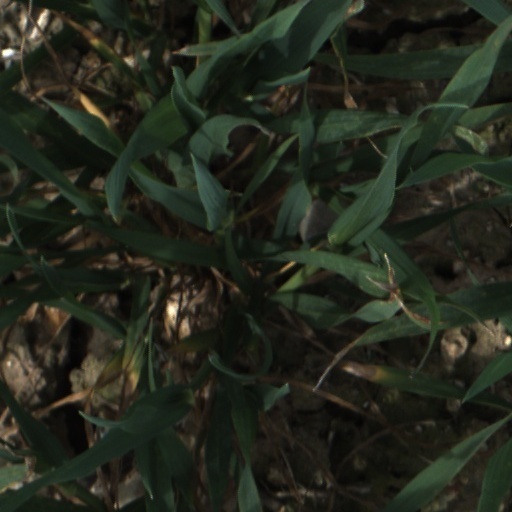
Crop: wheat